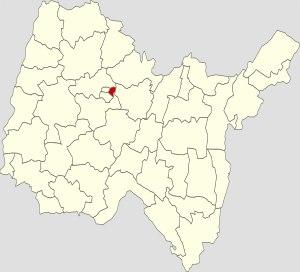
Le canton de Bourg-en-Bresse-Est est une ancienne division administrative française, située dans le département de l'Ain en région Auvergne-Rhône-Alpes.